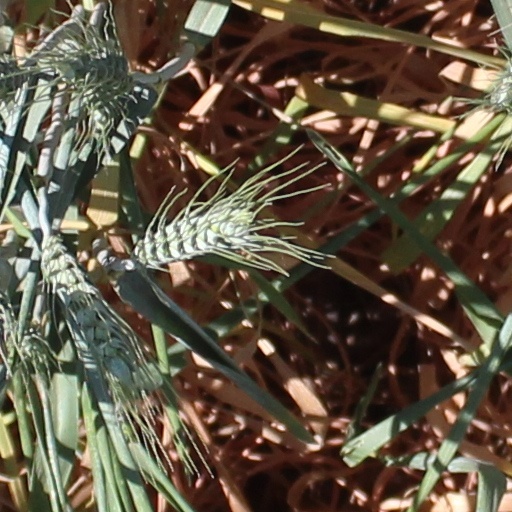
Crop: wheat